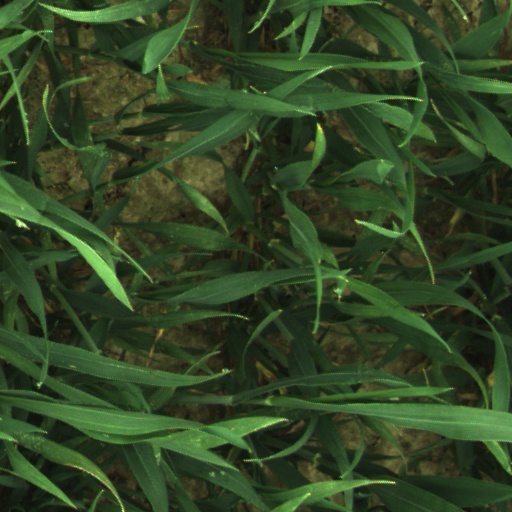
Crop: wheat